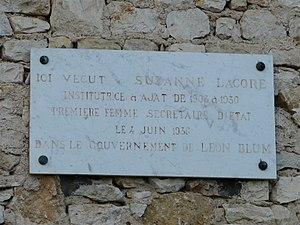
Plaque sur la maison où a vécu Suzanne Lacore, Ajat, Dordogne, France.
Suzanne Lacore, née le 30 mai 1875 au hameau du Glandier, commune de Beyssac et morte le 6 novembre 1975 à Milhac-d'Auberoche, est une femme politique socialiste française. Elle est l'une des trois premières femmes à faire partie d'un gouvernement français.
Ajat est une commune française située dans le département de la Dordogne, en région Nouvelle-Aquitaine.